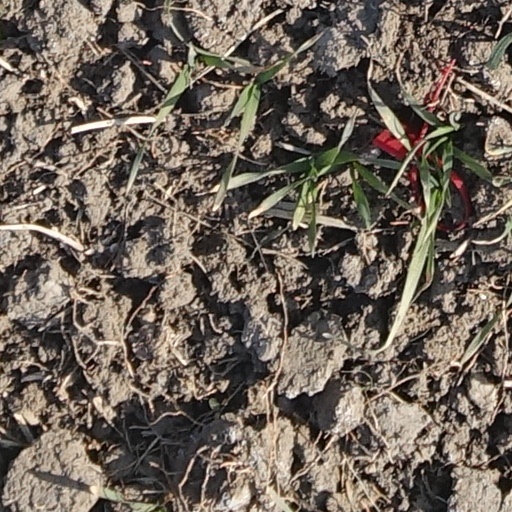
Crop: wheat